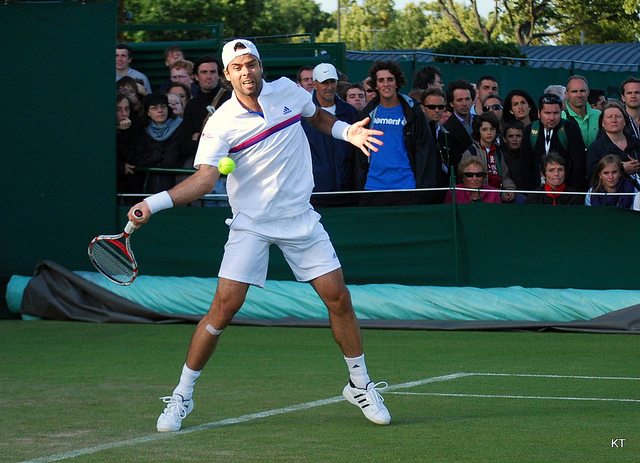
vận động viên tennis nam đang vung vợt đánh trả bóng